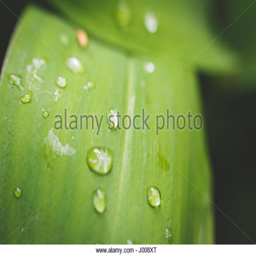
leaf of lily of the valley and drops of water on it .